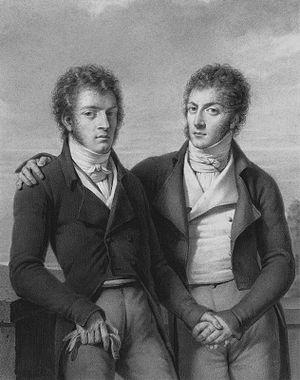
Les frères Faucher, aussi appelés les jumeaux de La Réole, s'appelaient Constantin de Faucher et César de Faucher, généraux de brigade français. Ils étaient frères jumeaux, nés à La Réole, le 12 septembre 1760. Ils moururent tous deux le même jour, fusillés sur décision d'un conseil de guerre le 27 septembre 1815, à Bordeaux. Ils étaient, en naissant, d'une ressemblance si parfaite qu'elle trompait quelquefois leurs parents eux-mêmes. Plus tard, dans leurs garnisons, ils furent obligés de porter à leur boutonnière une fleur différente.